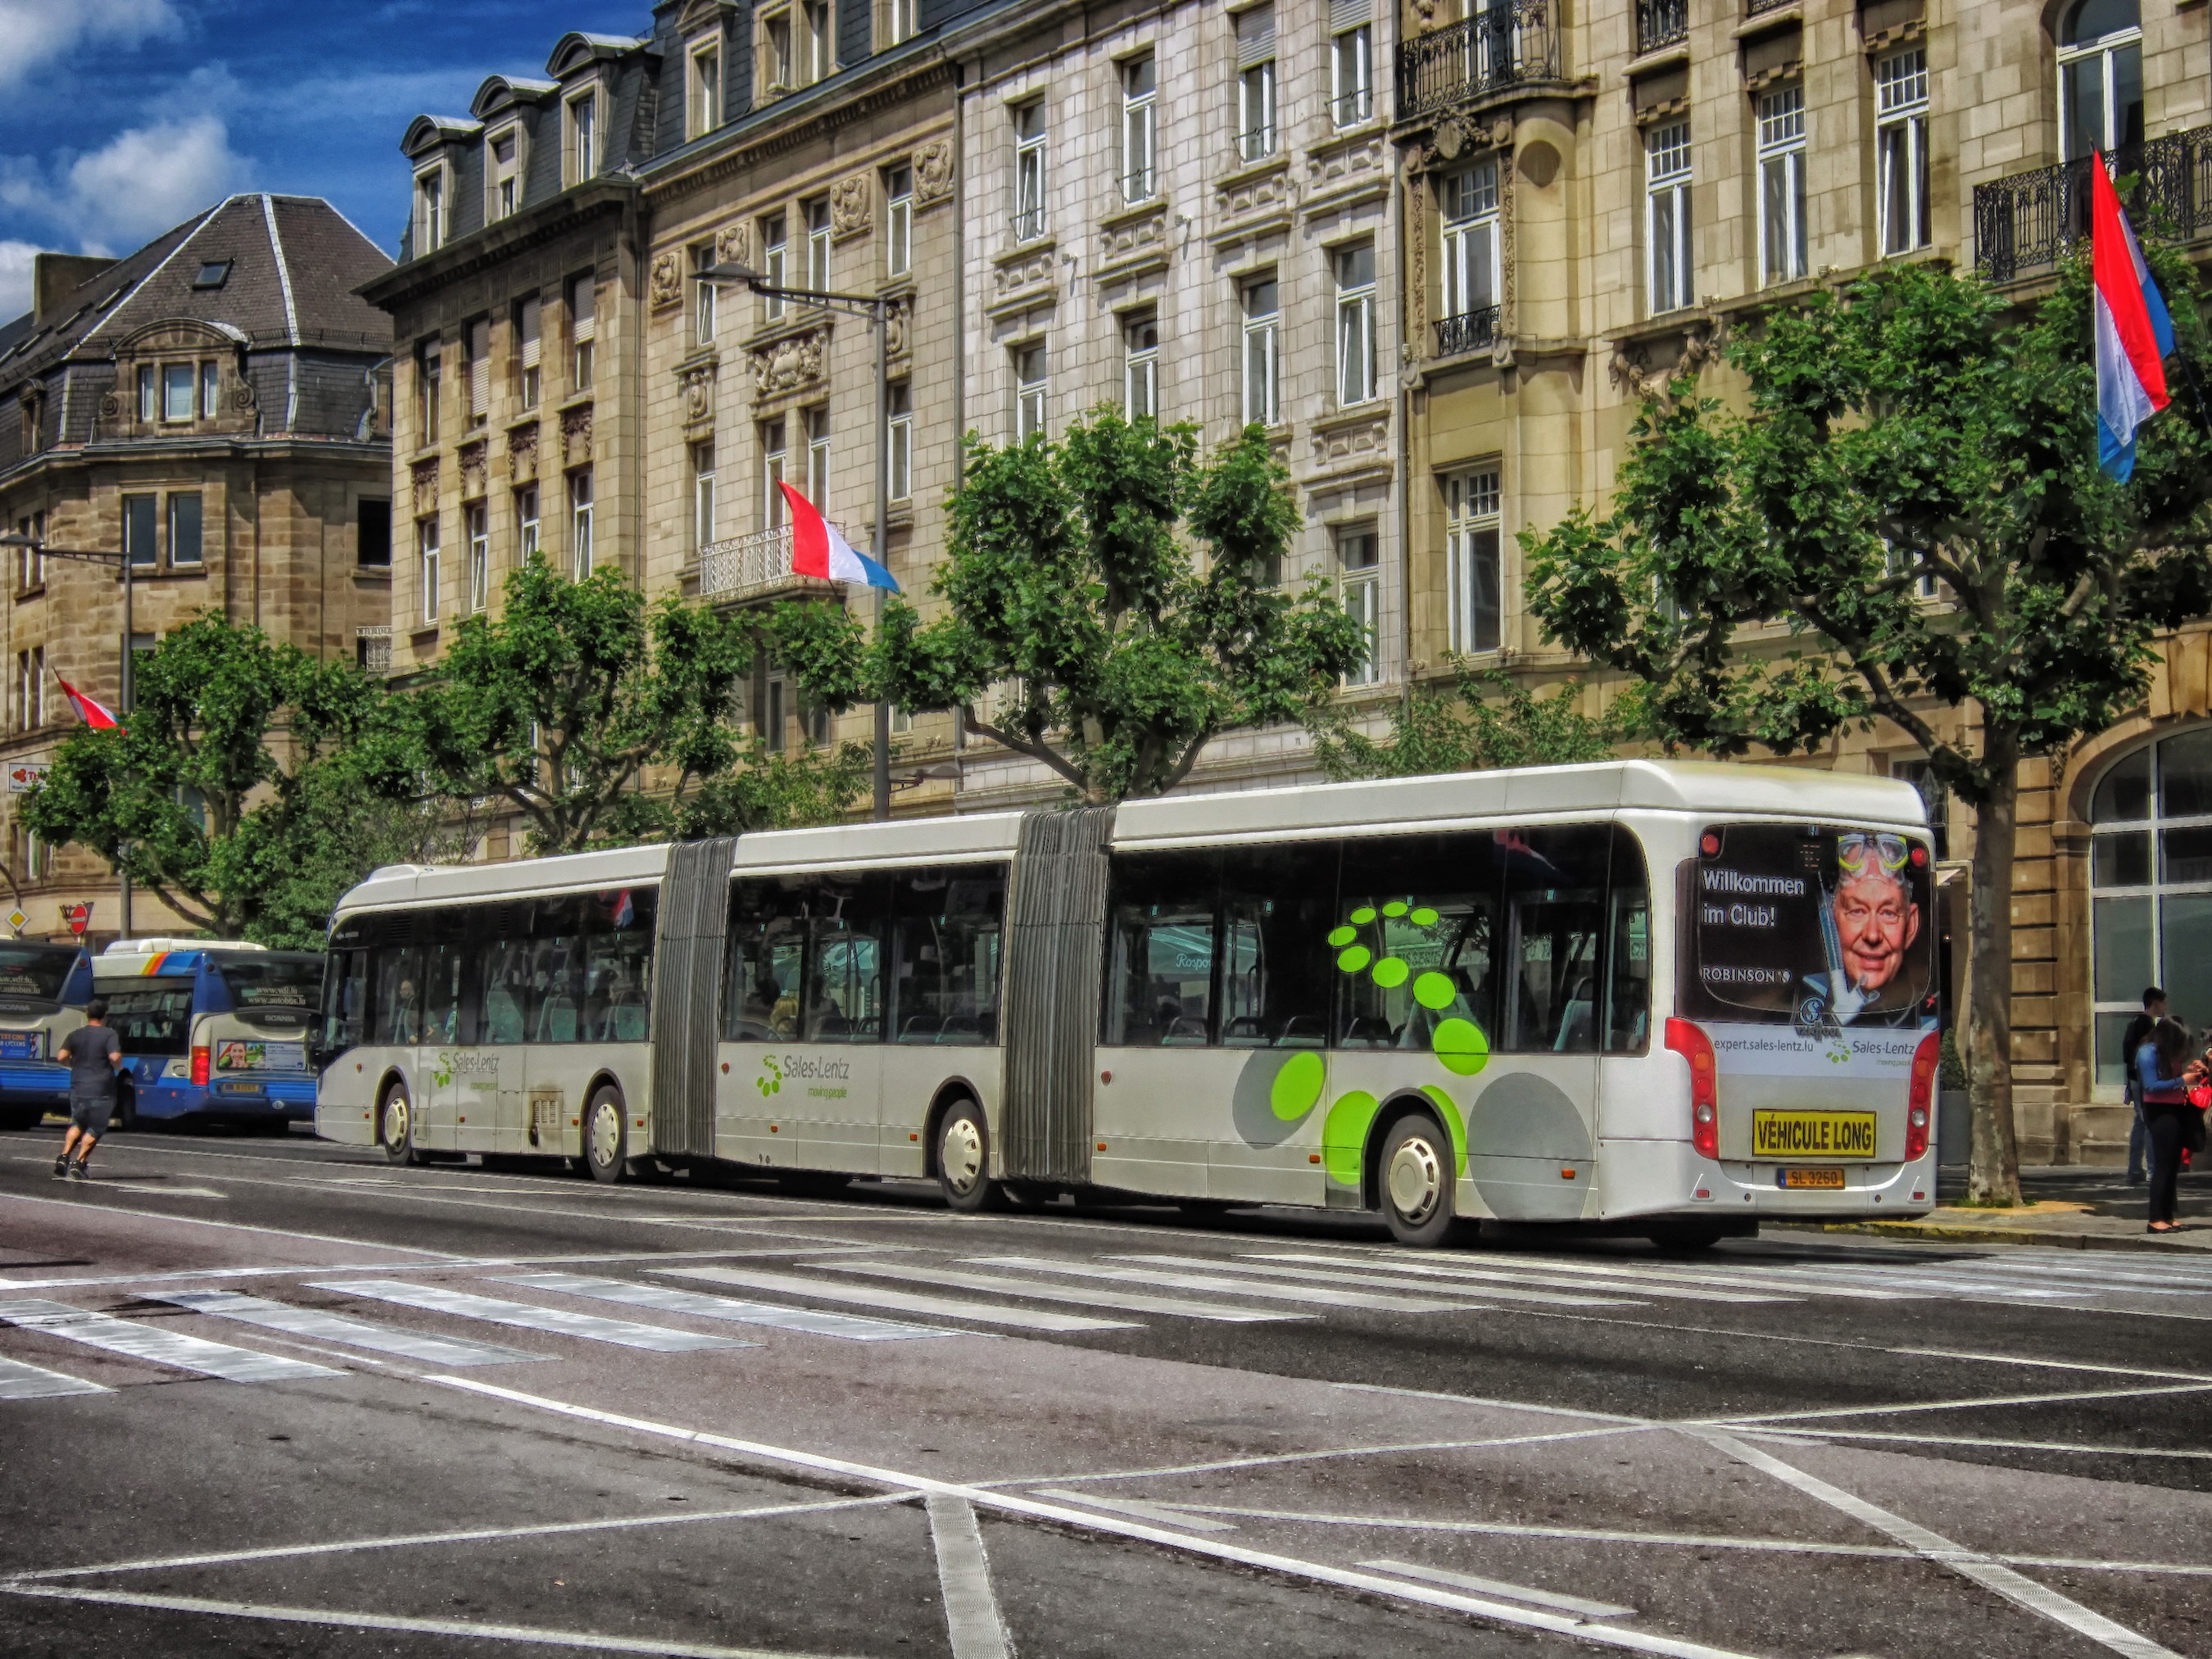
street, city, urban, downtown, transit, tram, transportation, transport, vehicle, lane, cable car, public transport, trees, bus, hdr, buildings, luxembourg, trolleybus, cities, neighbourhood, land vehicle, mode of transport, metropolitan area